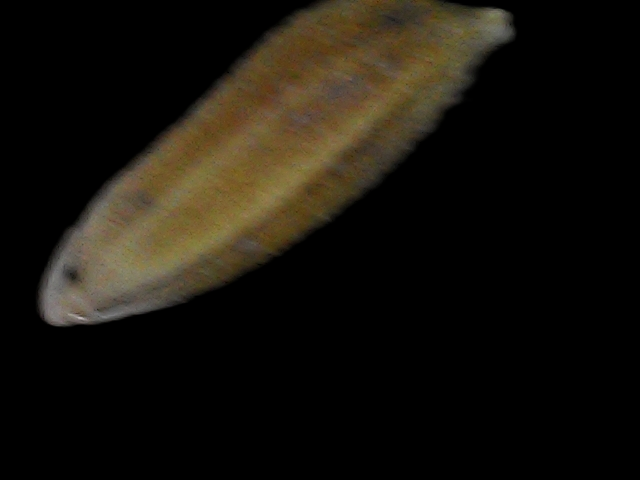
Rice variety: Bd56